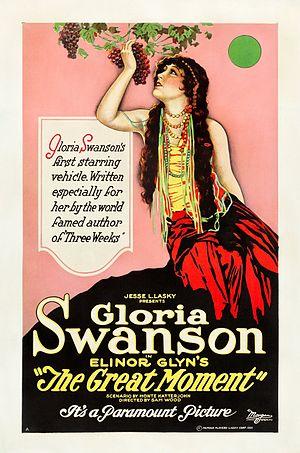
L'Heure suprême est un drame réalisée par Sam Wood, sorti en 1921.